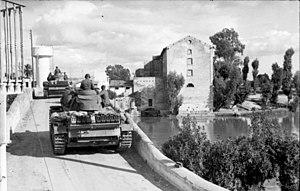
Les Campagnes d'Afrique, du Moyen-Orient et de Méditerranée de la Seconde Guerre mondiale se déroulent de 1940 à 1945 ; elles regroupent l'ensemble des opérations militaires s'étant déroulées sur le continent africain, au Moyen-Orient, dans le bassin méditerranéen et dans les pays d'Europe du Sud occupés après la victoire de l'Axe sur le front de l'Ouest en 1940.